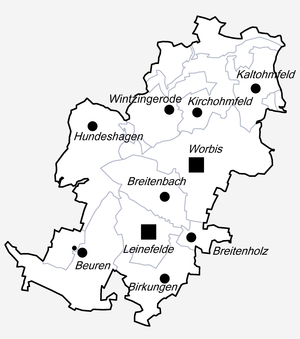
Leinefelde-Worbis est une ville allemande située dans l'arrondissement d'Eichsfeld en Thuringe. La ville est née le 16 mars 2004 de l'union des villes de Leinefelde et Worbis avec les communes de Breitenbach et Wintzingerode. Elle est la plus vaste et la plus peuplée de l'arrondissement devant son chef-lieu Heilbad Heiligenstadt et le centre économique et administratif de l'est de l'arrondissement.